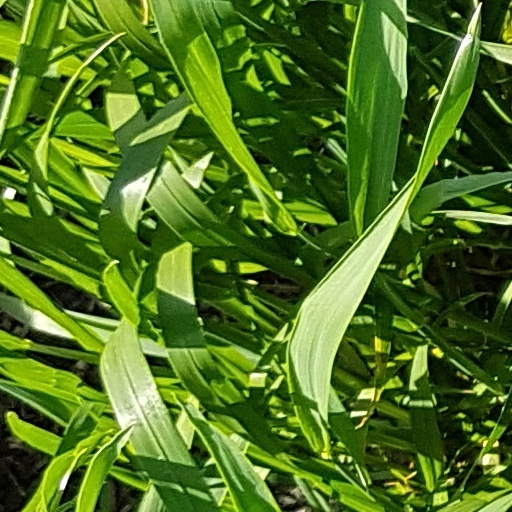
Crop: wheat